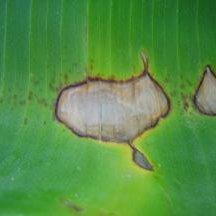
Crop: unknown
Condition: banana_banana_cordana_spot